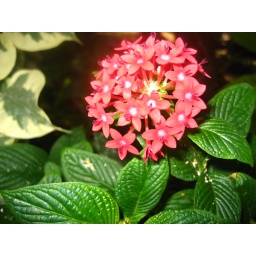
Botany Green Houses - 2/23/07. Blooming flower in &amp;quot;rainforest&amp;quot; green house